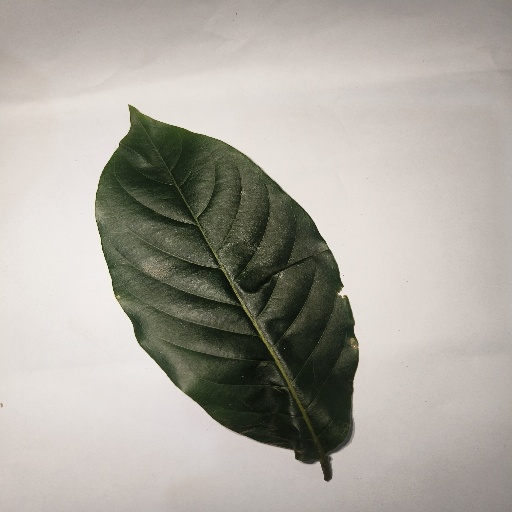
Species: HariTaki
Leaf condition: Shot Hole